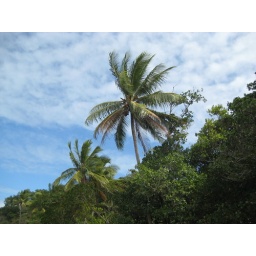
trees by the beach